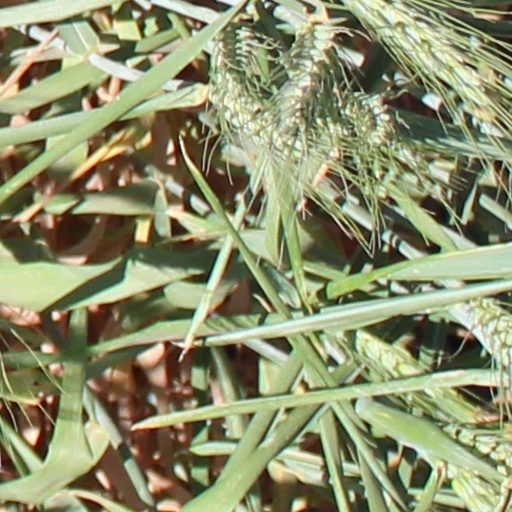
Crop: wheat